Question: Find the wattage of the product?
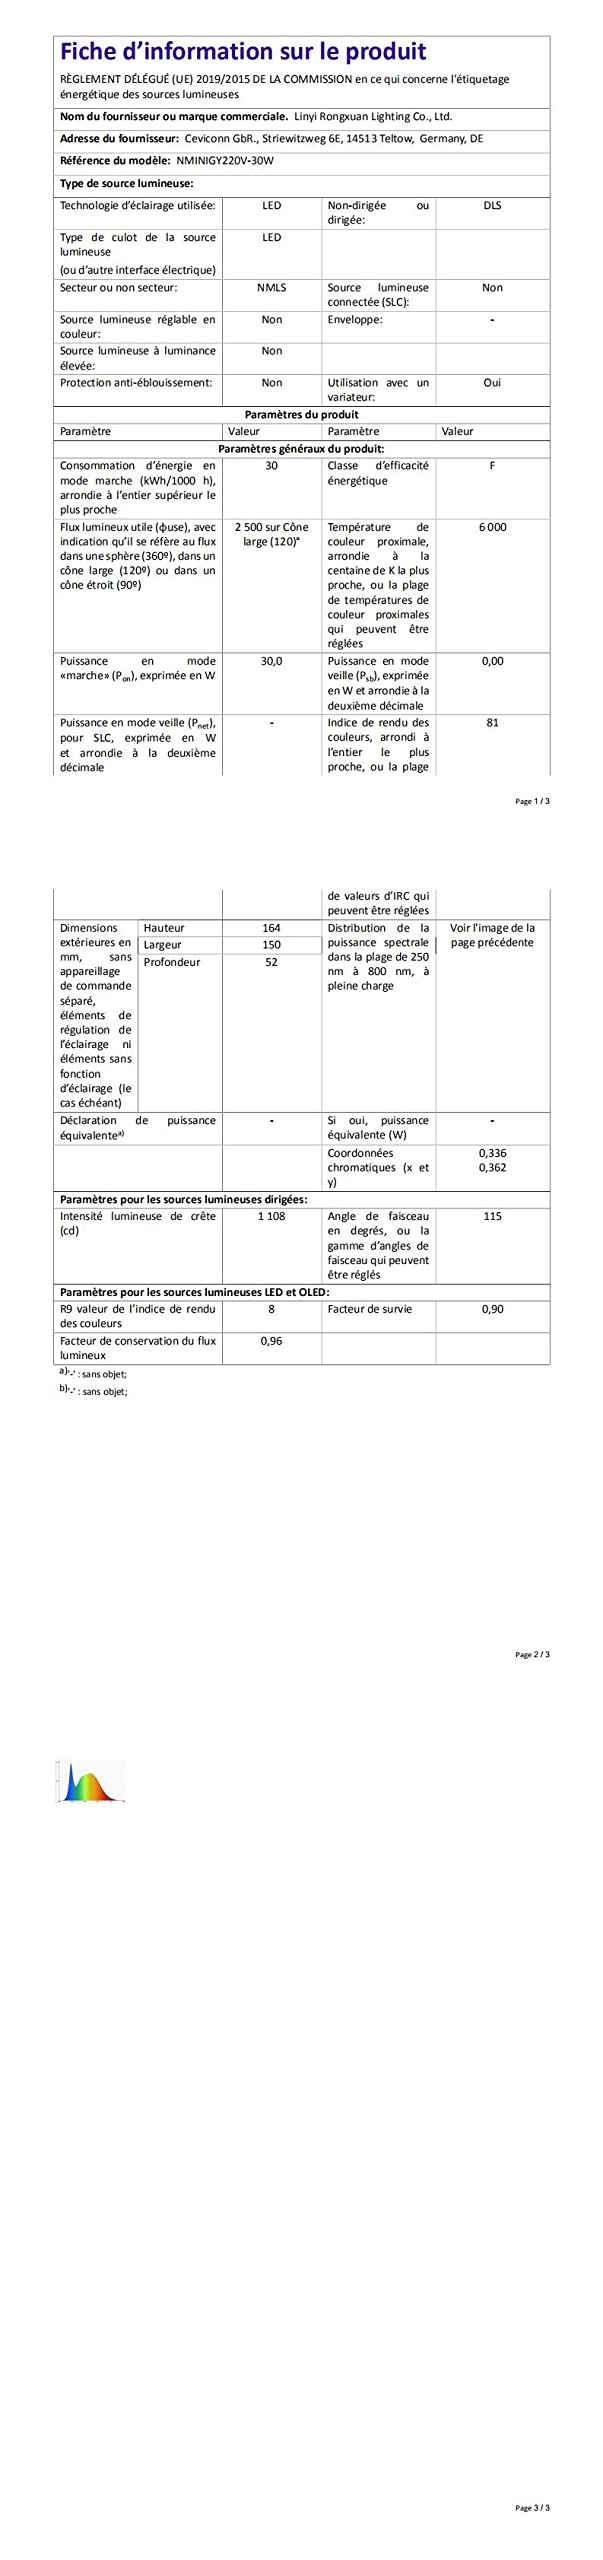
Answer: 30.0 watt